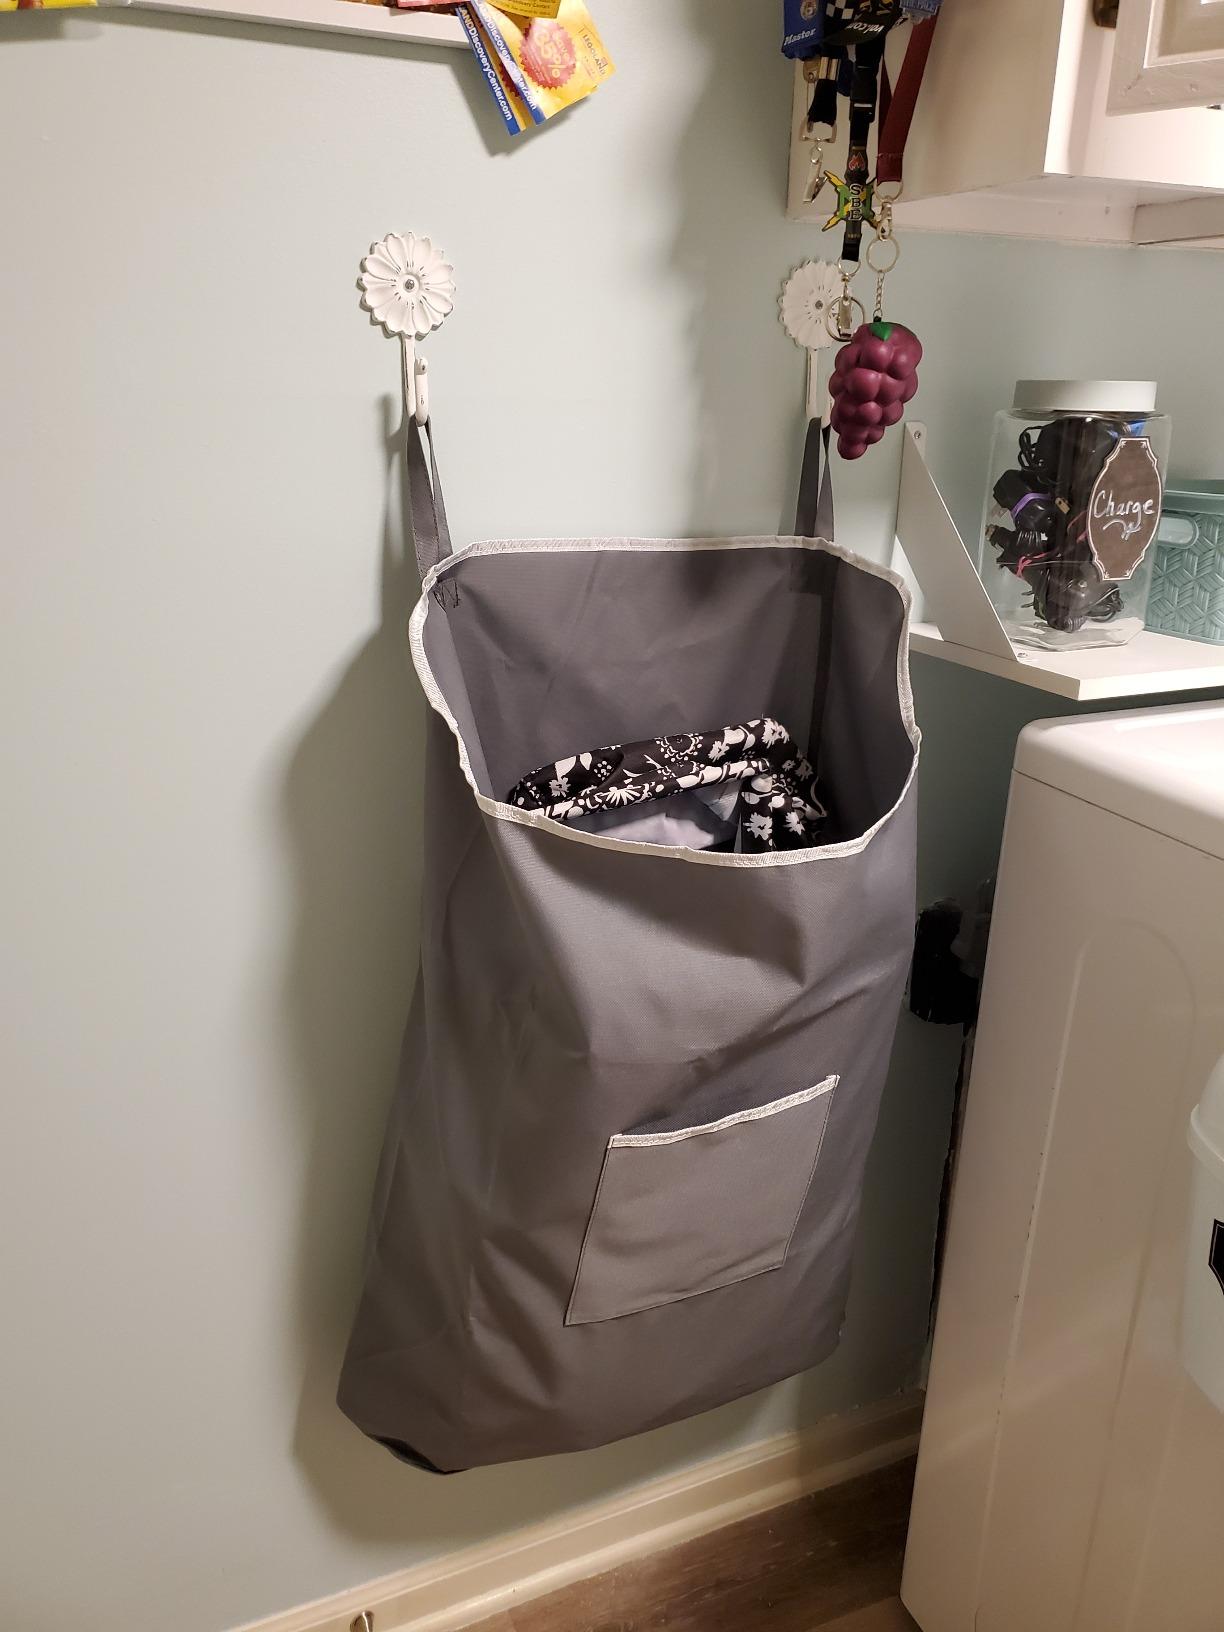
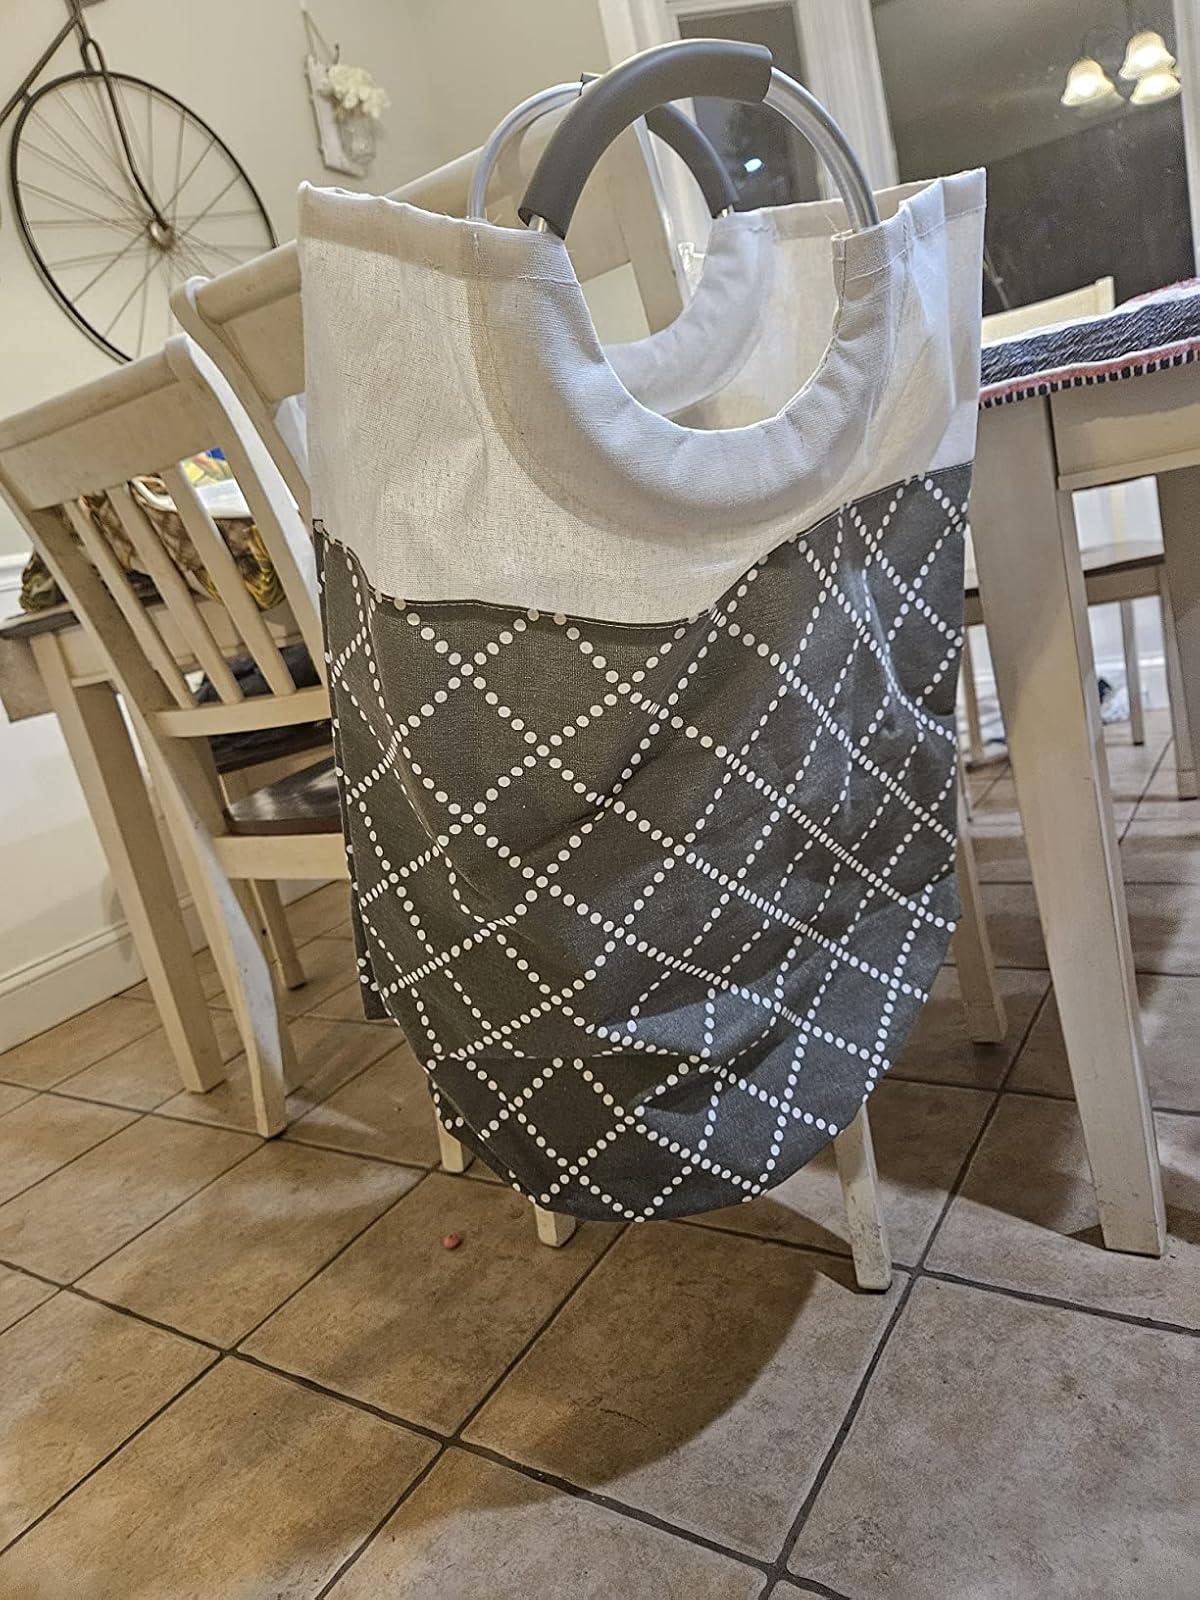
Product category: items_hamper
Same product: no